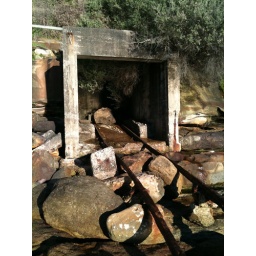
A semi-derelict boat house and rails near Chinamans Beach, lower north shore, Sydney